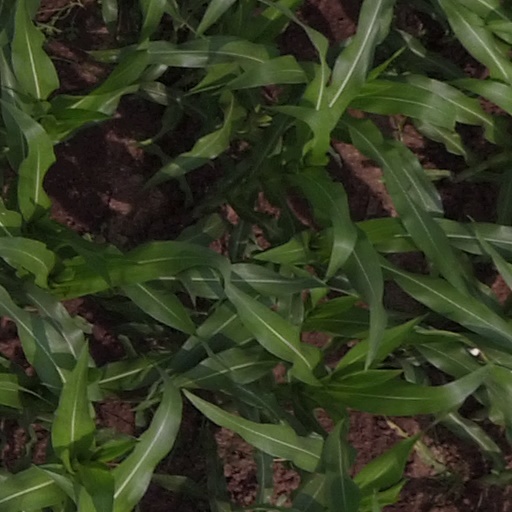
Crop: maize; corn